Elizabethtown, Delaware County, Indiana

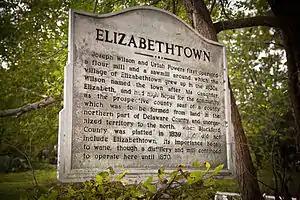
DCHS Marker

Elizabethtown was a small, now extinct town in Washington Township, Delaware County, Indiana, United States. The town was platted in the early 19th century and was located along the north bank of the Mississinewa river in section 12, of Washington Township, in Delaware County, Indiana.